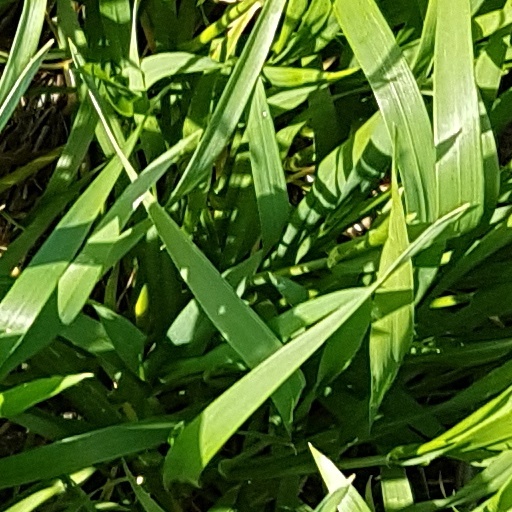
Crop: wheat